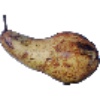
Label: pear_abate